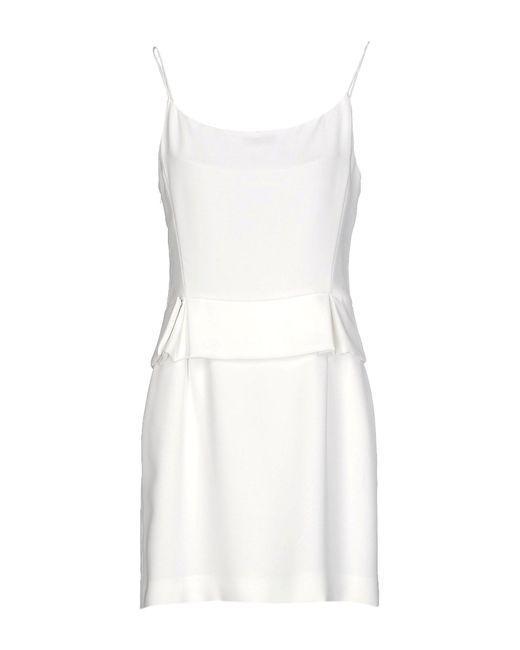
Weißes Perlen-Spaghetti-Träger-Satinkleid